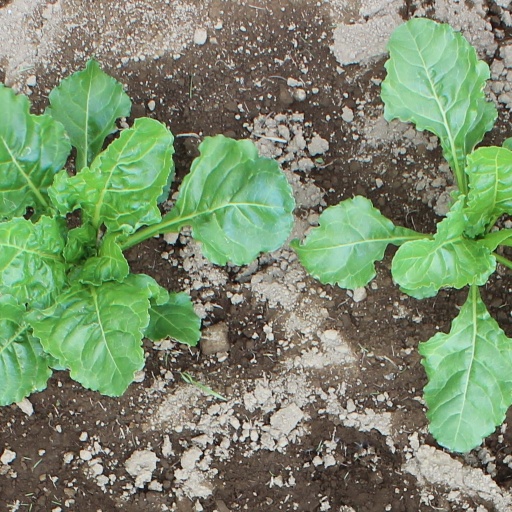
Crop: sugar beet